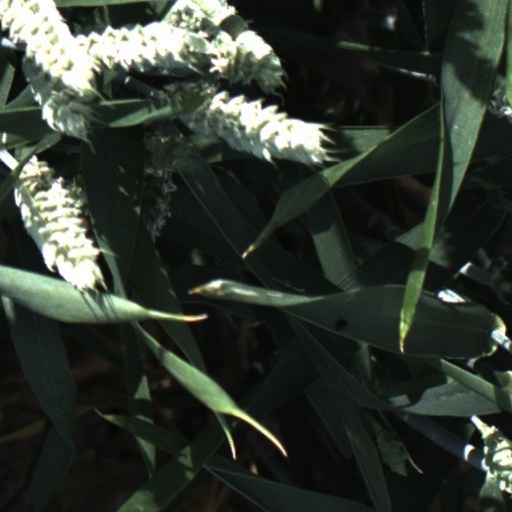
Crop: wheat